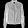
Label: Coat